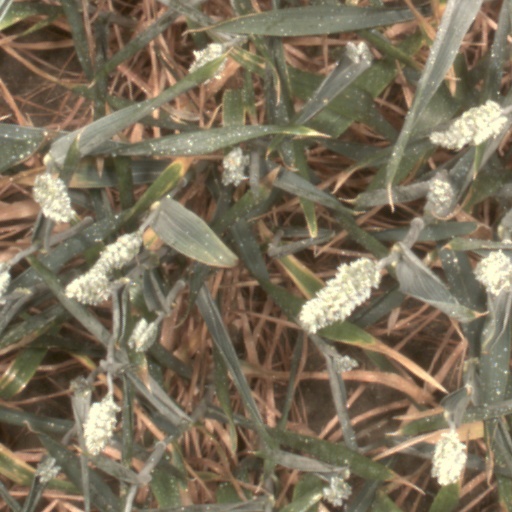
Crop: wheat